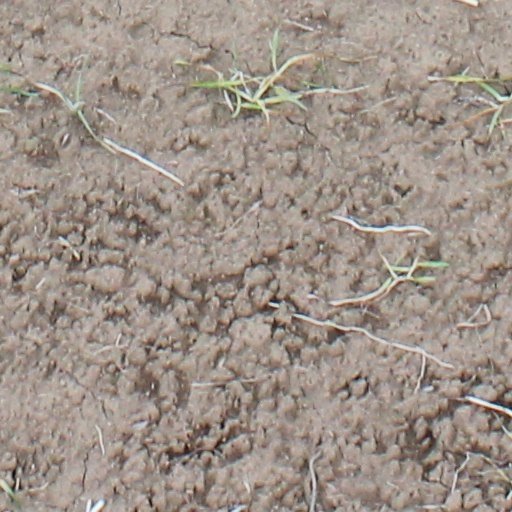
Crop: wheat